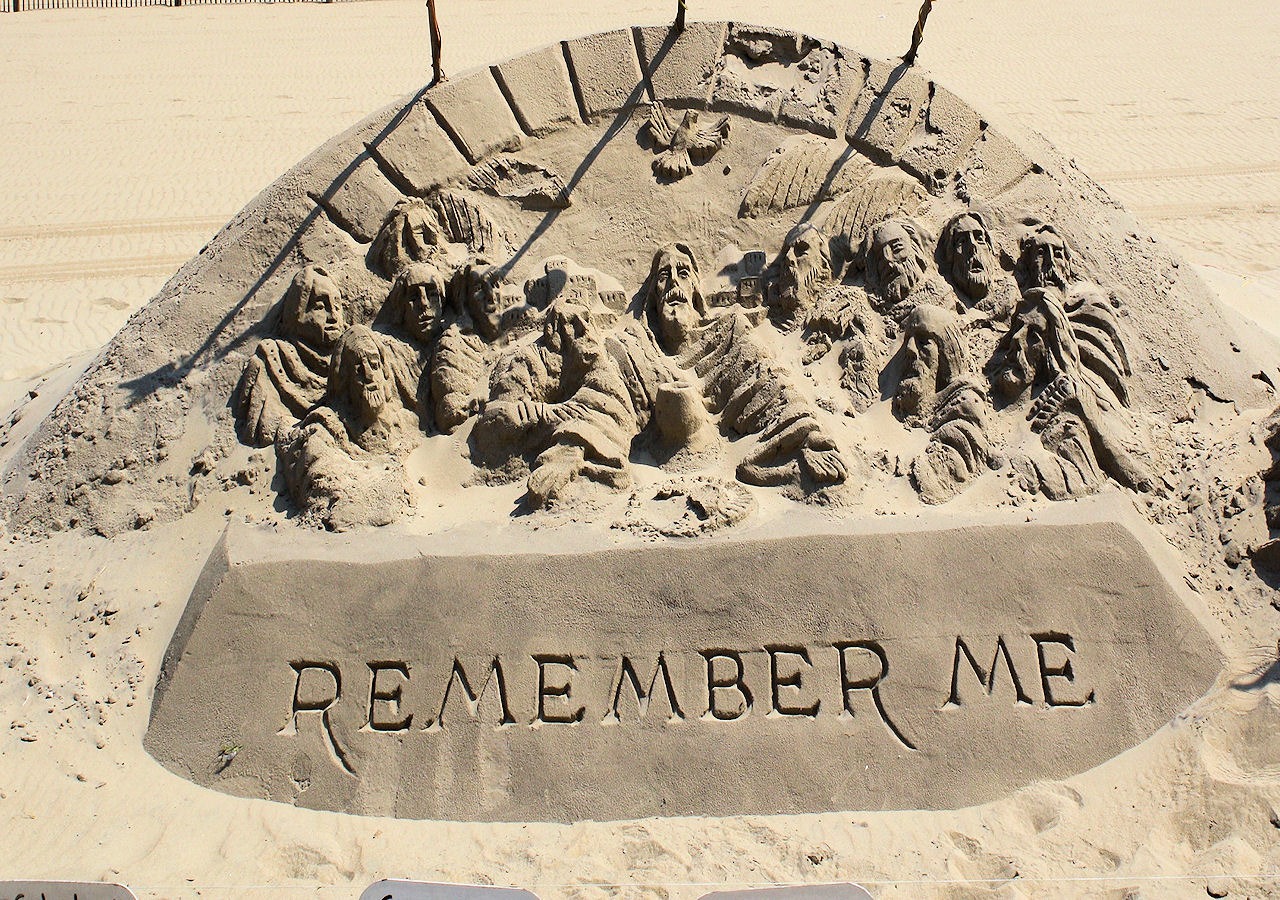
sand, architecture, people, monument, life, art, geology, temple, still, history, symbols, archaeological site, illustrations, ancient history